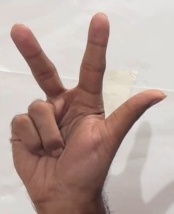
ASL sign: 3